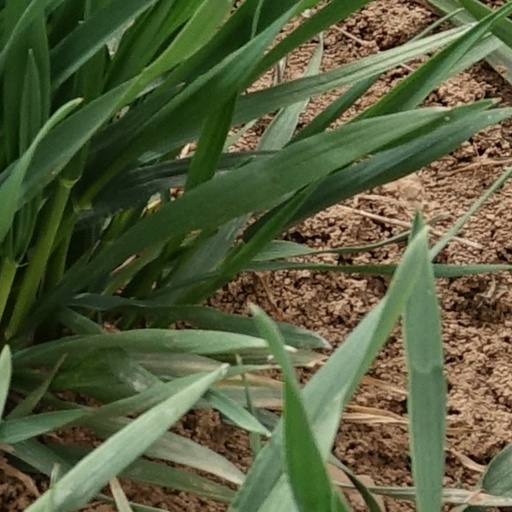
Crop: wheat